Shigellosis

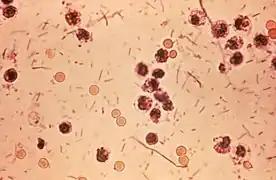
"Shigella" seen in a stool sample

Shigellosis, known historically as dysentery, is an infection of the intestines caused by "Shigella" bacteria. Symptoms generally start one to two days after exposure and include diarrhea, fever, abdominal pain, and feeling the need to pass stools even when the bowels are empty. The diarrhea may be bloody. Symptoms typically last five to seven days and it may take several months before bowel habits return entirely to normal. Complications can include reactive arthritis, sepsis, seizures, and hemolytic uremic syndrome.